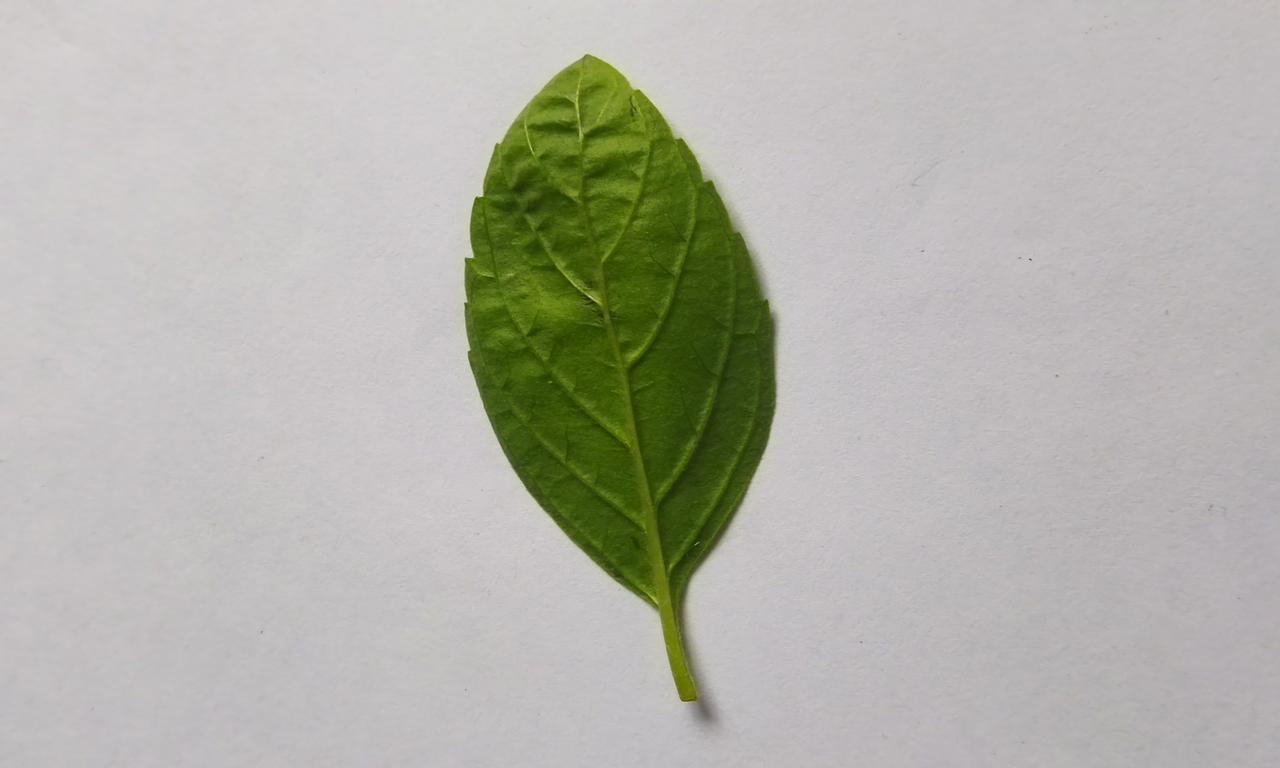
Label: Fresh